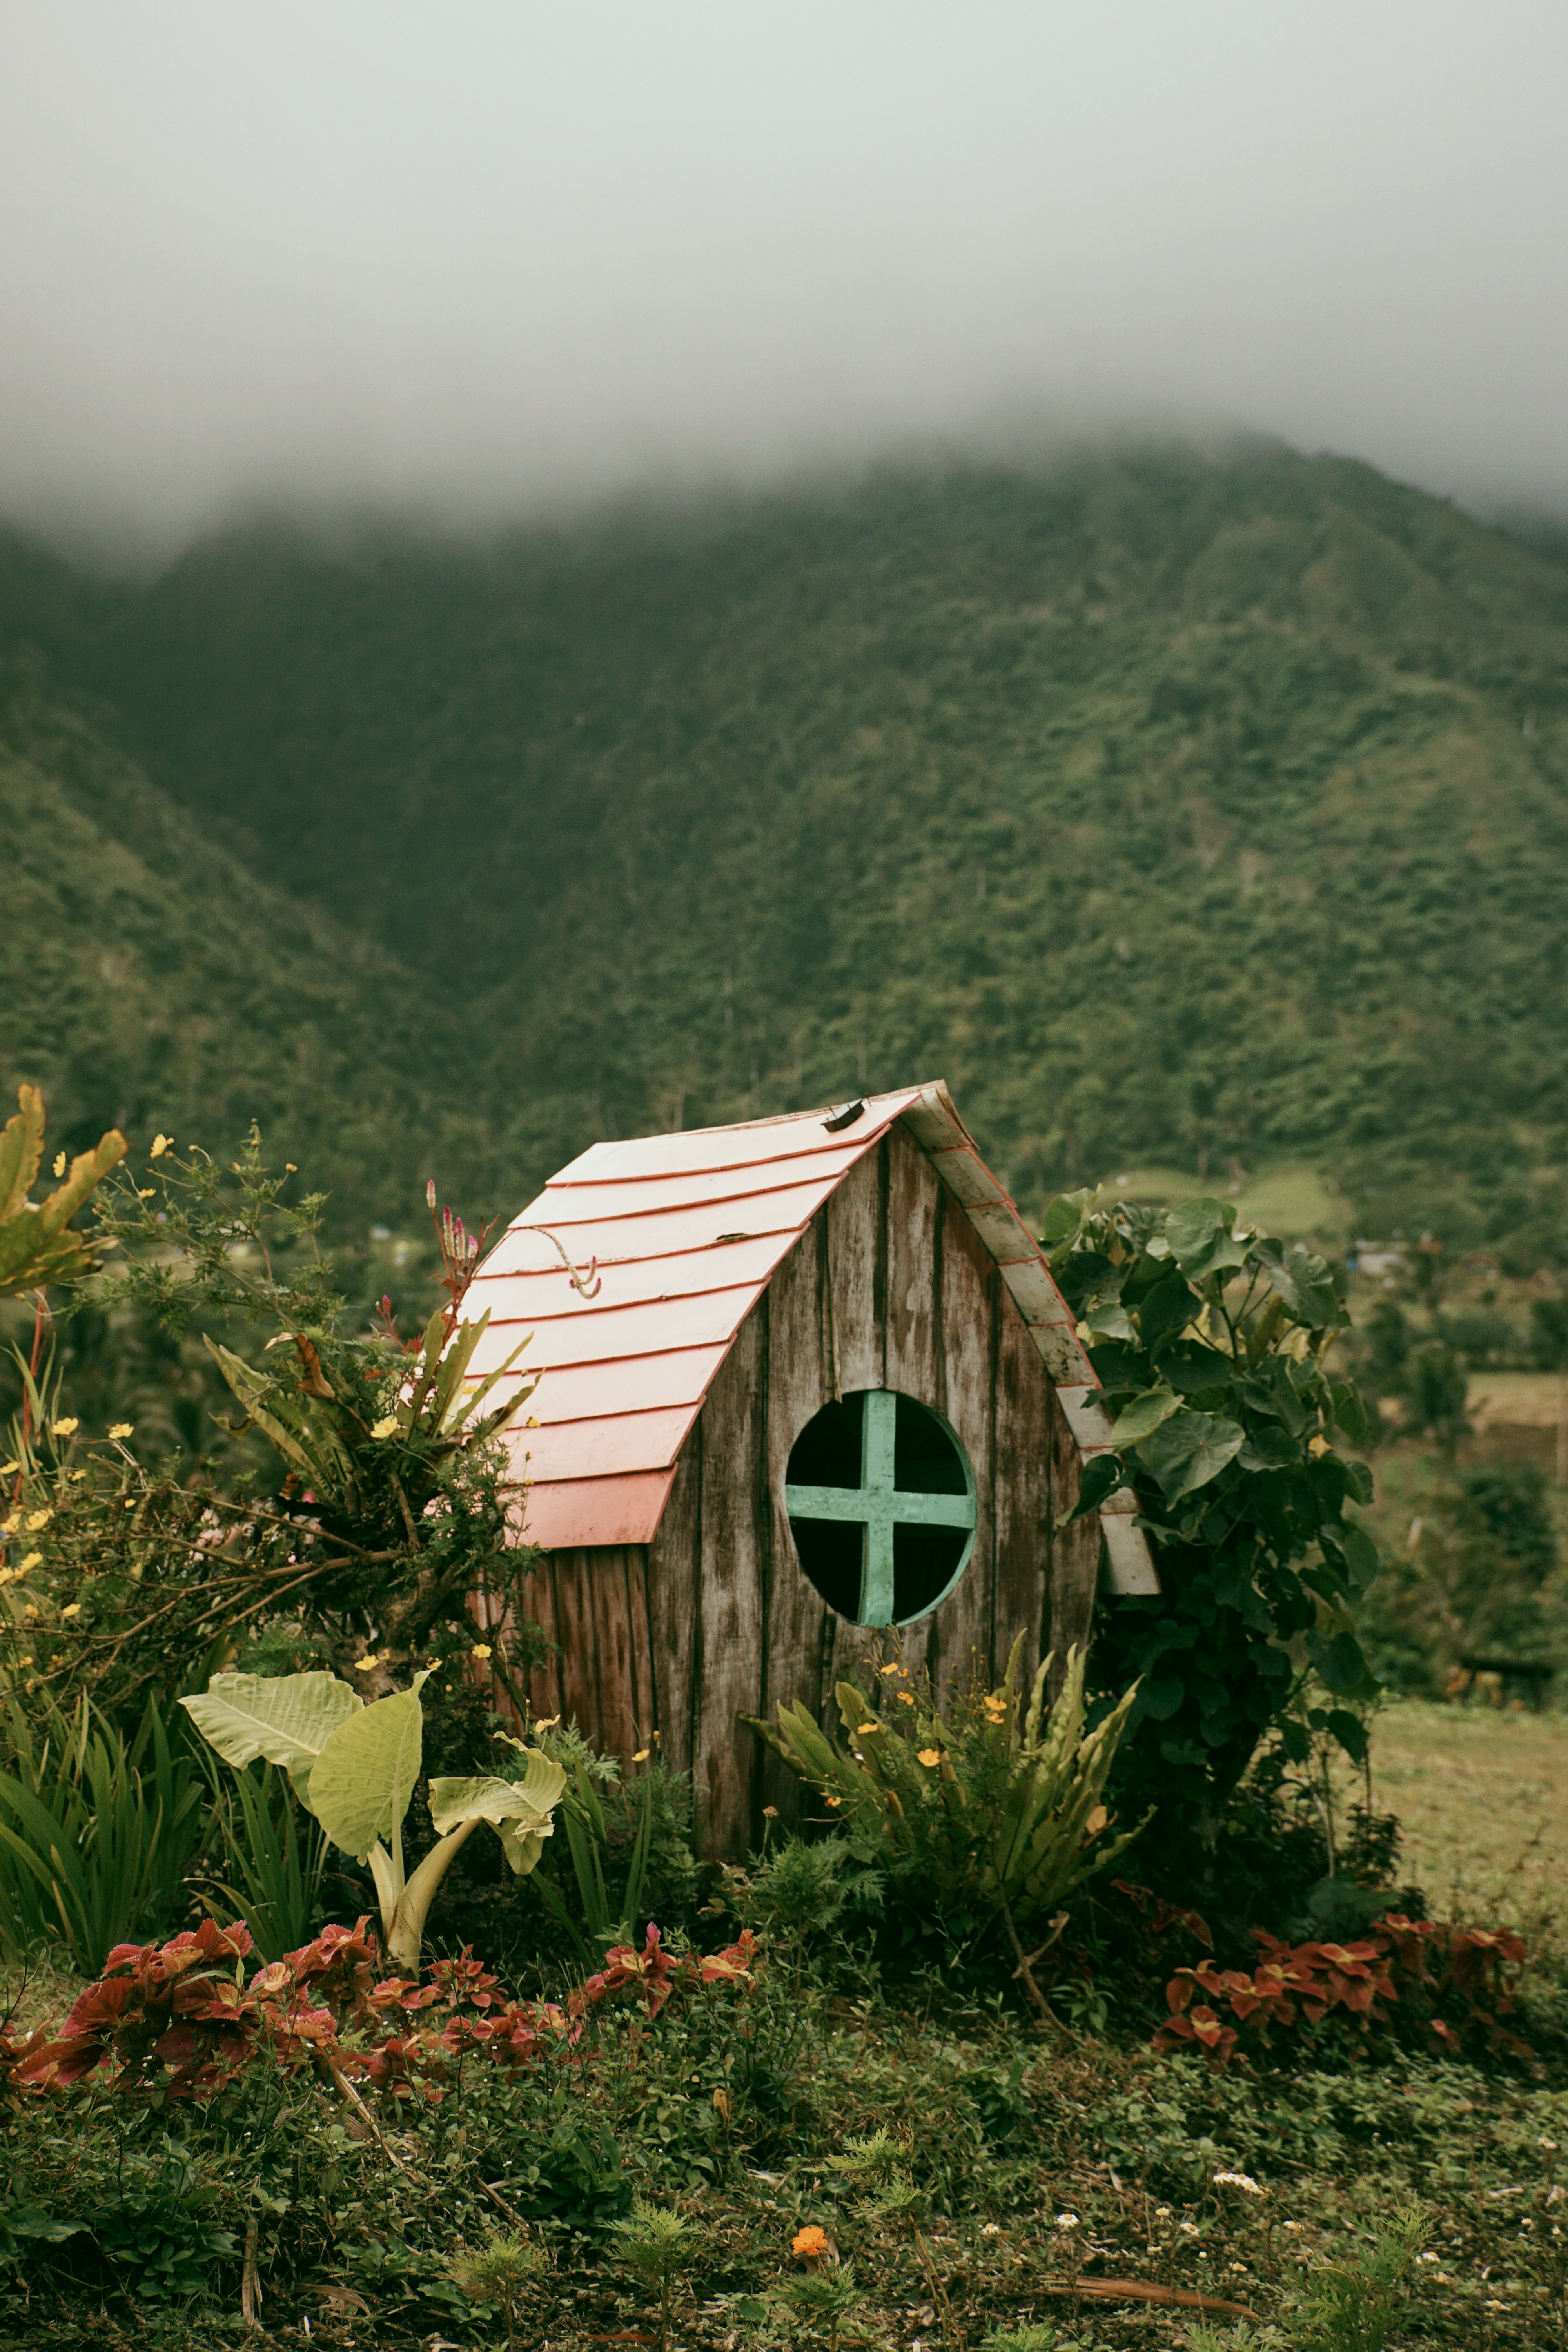
natural, plant, mountain, window, nature, natural landscape, wood, flower, building, land lot, biome, highland, fog, house, cottage, grass, landscape, rural area, morning, People in nature, grassland, meadow, roof, hill, hut, outhouse, forest, mountain range, tree, garden buildings, hill station, mist, jungle, fell, shack, prairie, shed, plantation, field, valley, haze, village, shrub, farm, tourism, pasture, farmhouse, barn, mountain village, yard, garden, agriculture, wildflower